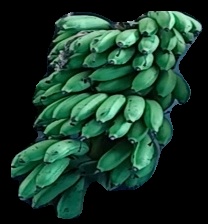
Variety: rasbale
Grade: grade2